Ezra Ripley

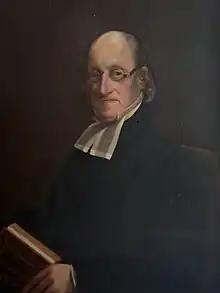
Ripley c. 1830

Ezra Ripley (1 May 1751 – 21 September 1841) was an American minister of Concord's First Parish Church.